USS Toledo (CA-133)

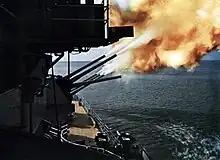
"Toledo" firing her forward guns.

"Toledo's" next important mission was the landing at Inchon in mid-September. The heavily armed and fortified island of Wolmi-do – located in the harbor – threatened the success of the operation. Therefore, "Toledo" and her previous consorts – augmented by , , and Royal Navy light cruisers, and – entered the harbor to silence the island's guns on 13 September. The destroyers led the way through the mine-infested channel and moved in close to draw enemy fire while the cruisers stood off waiting for the North Koreans to betray their positions. By early afternoon, the artillery duel had begun; and the enemy suffered most. That evening, the cruisers and destroyers retired for the night. They returned the next day to finish the job. Then, after two days of preparatory bombardment, marines of the 3rd Battalion Landing Team, 5th Marines, stormed Wolmi-do's defenses. Meanwhile, "Toledo" redirected her fire to support the 1st Marines who were about to land on "Blue Beach" just south of Inchon proper. After reportedly destroying three gun emplacements and a number of machine gun nests, closing two tunnels, hitting trenches and mortar positions, "Toledo" retired for the night at 1525.